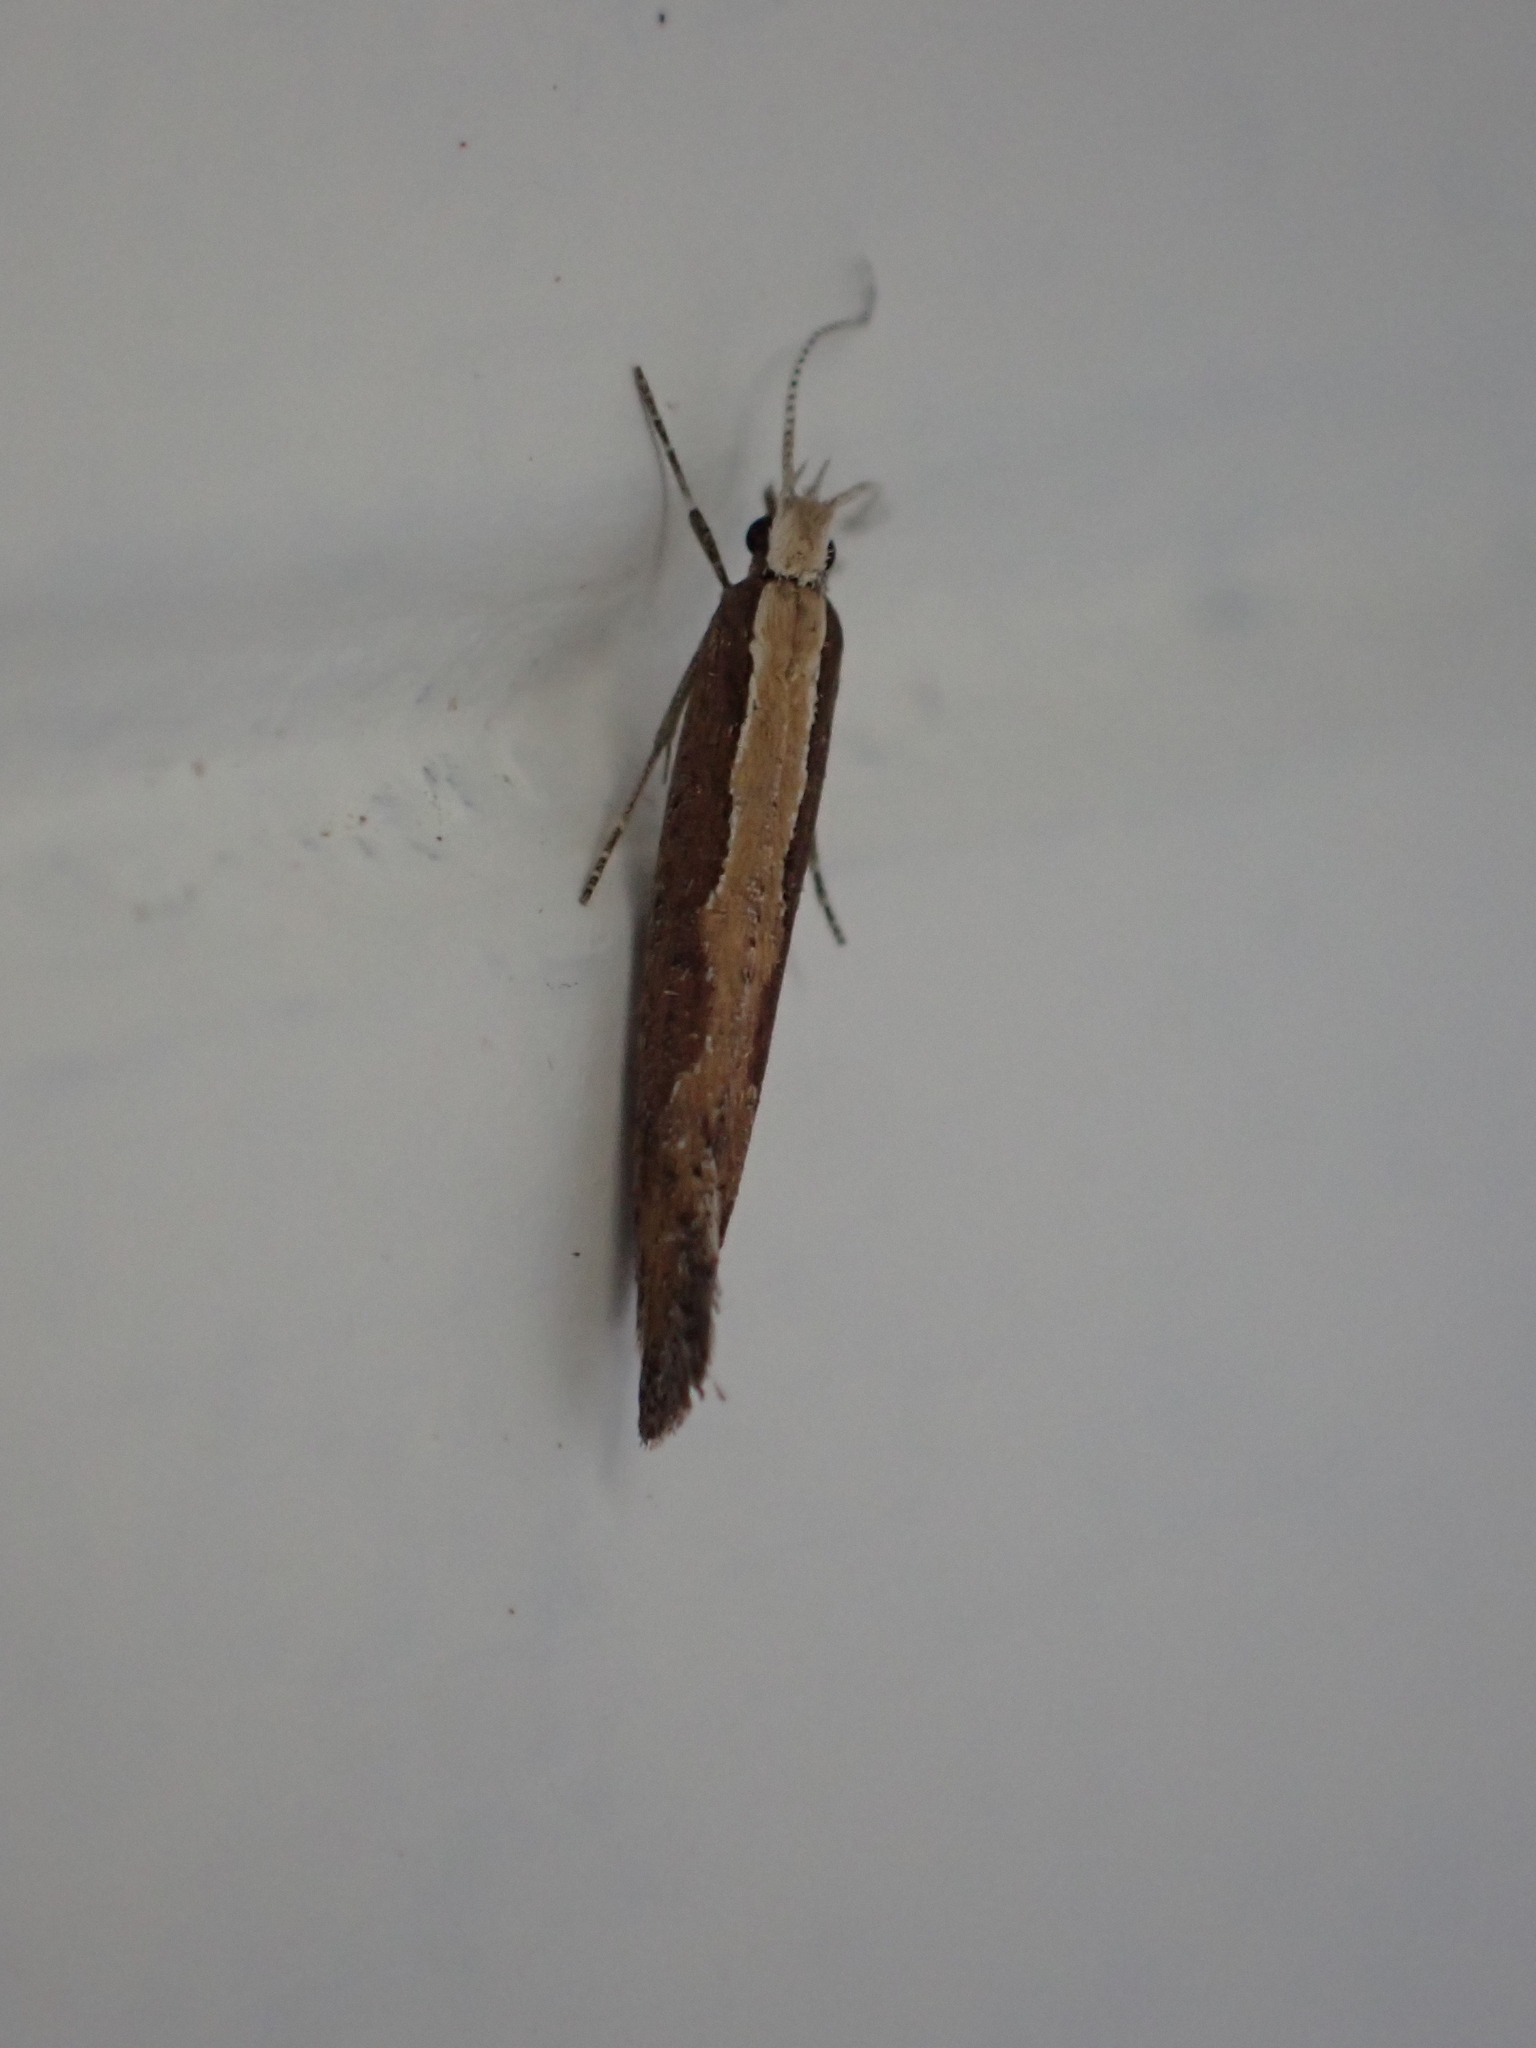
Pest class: diamondback_moth